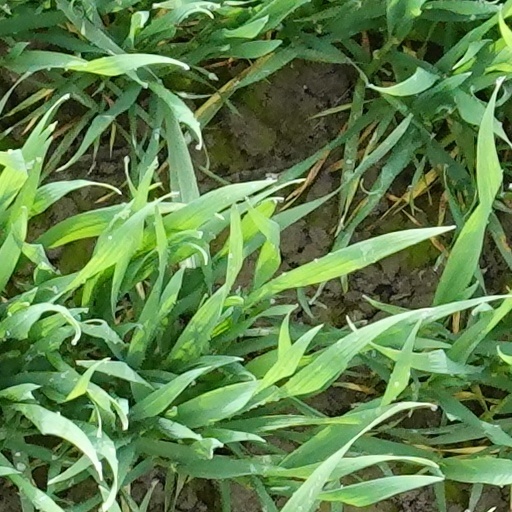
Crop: wheat